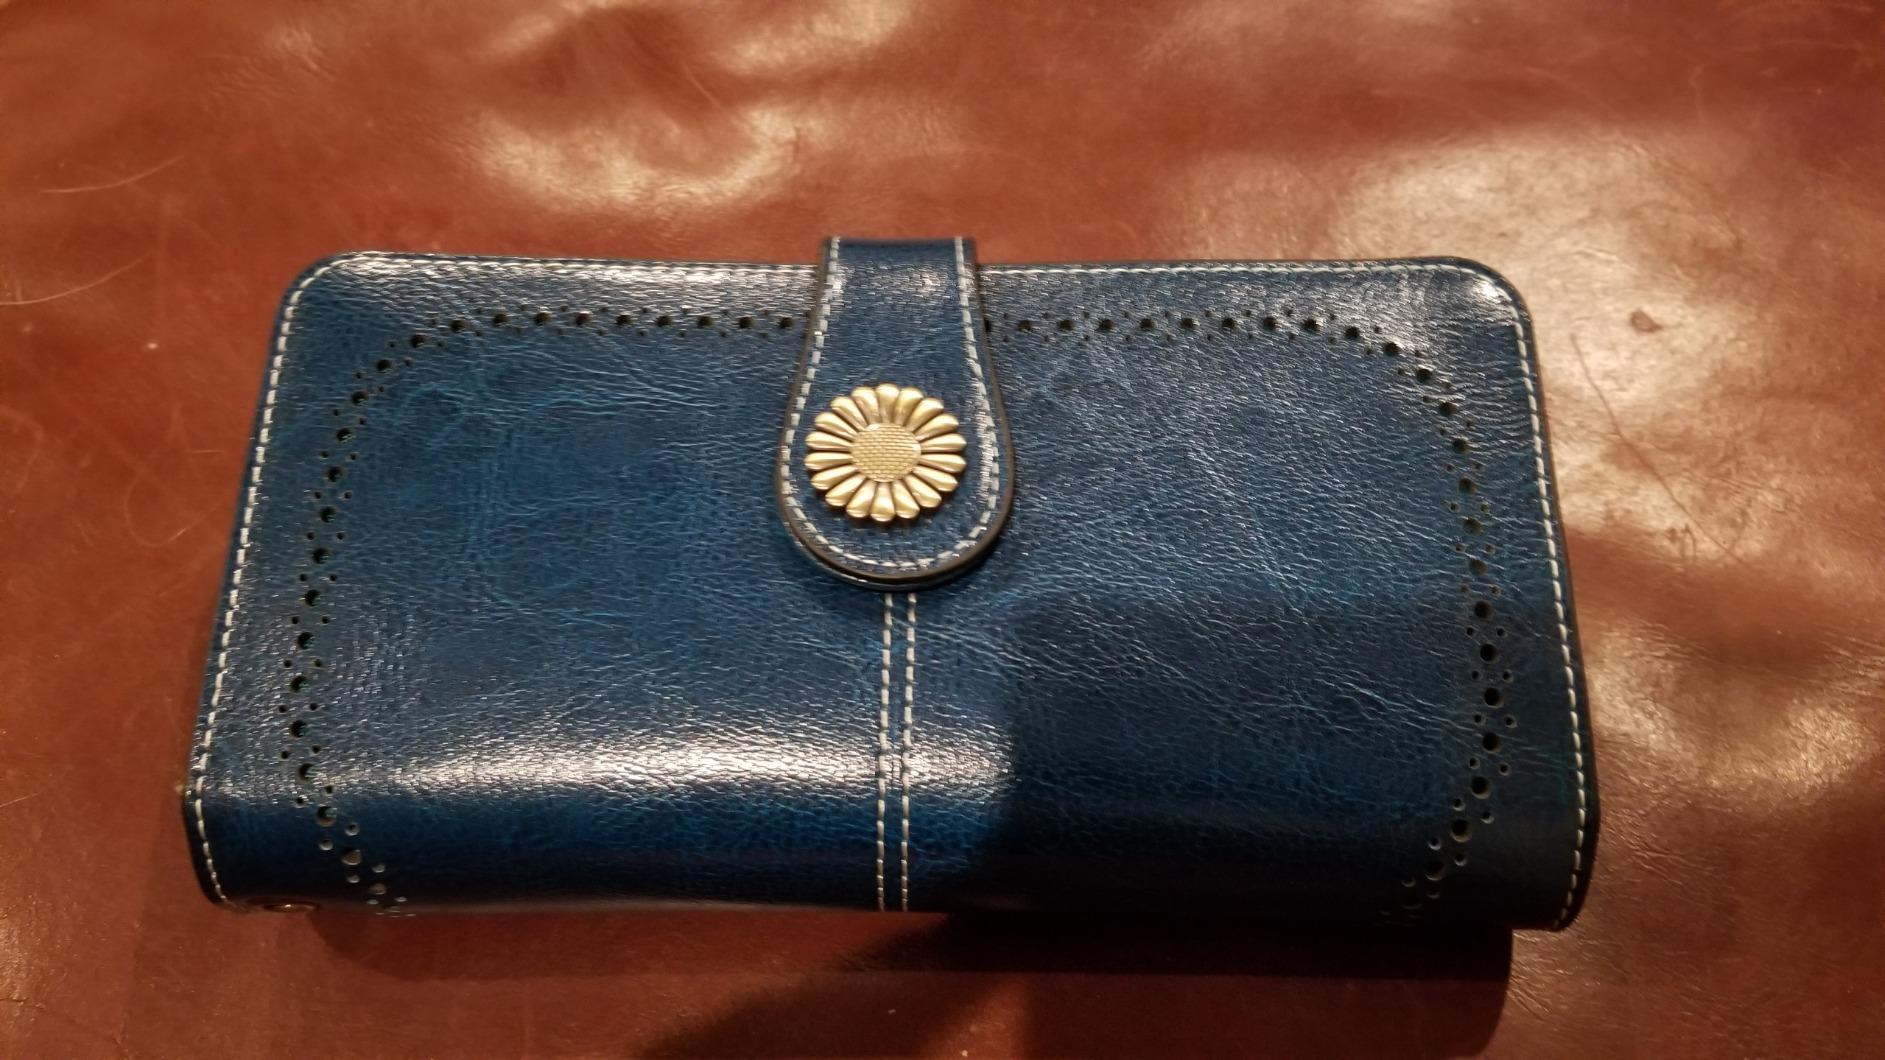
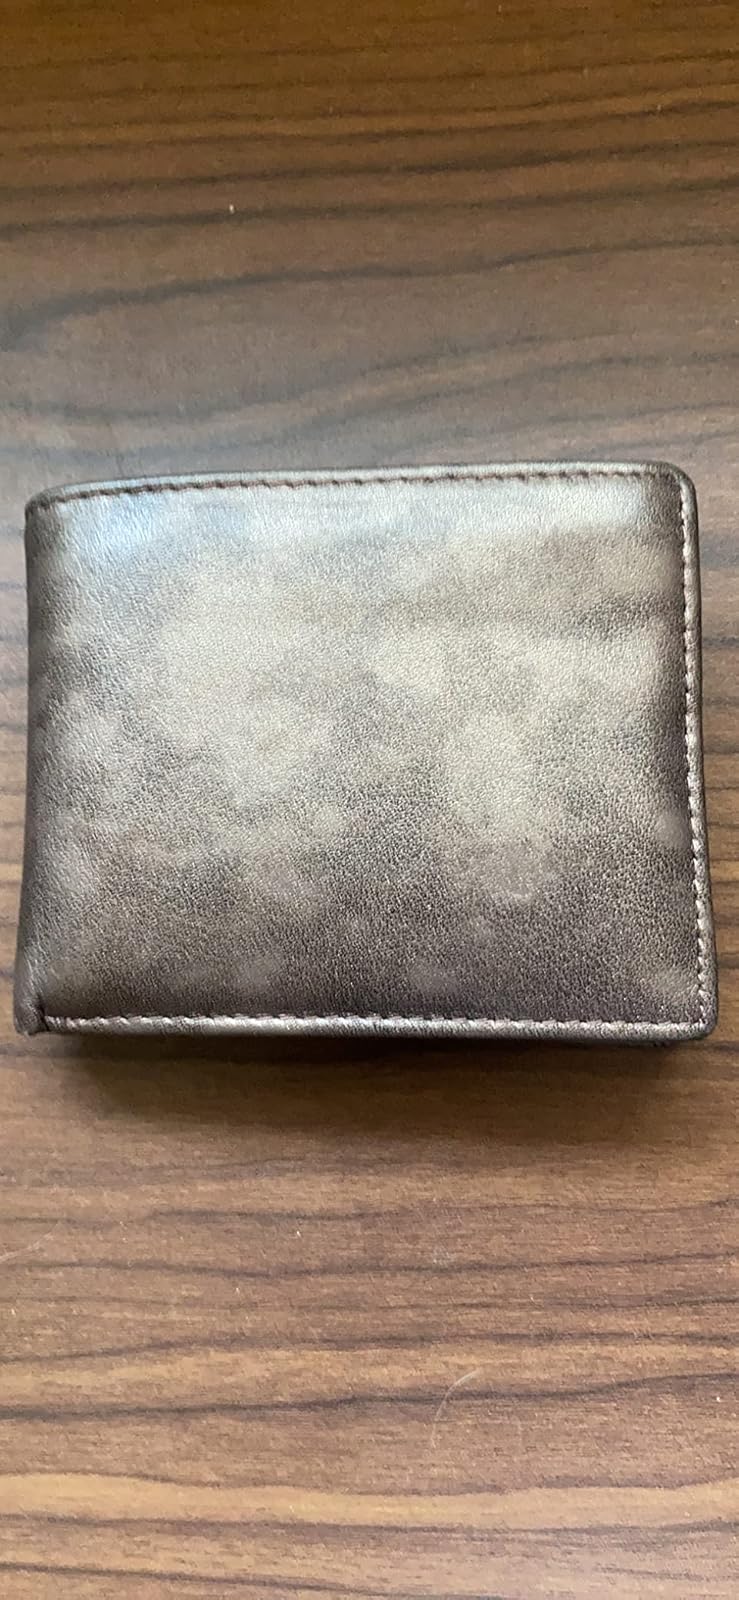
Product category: accessories_wallet
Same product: no